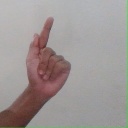
अक्षर: ळ